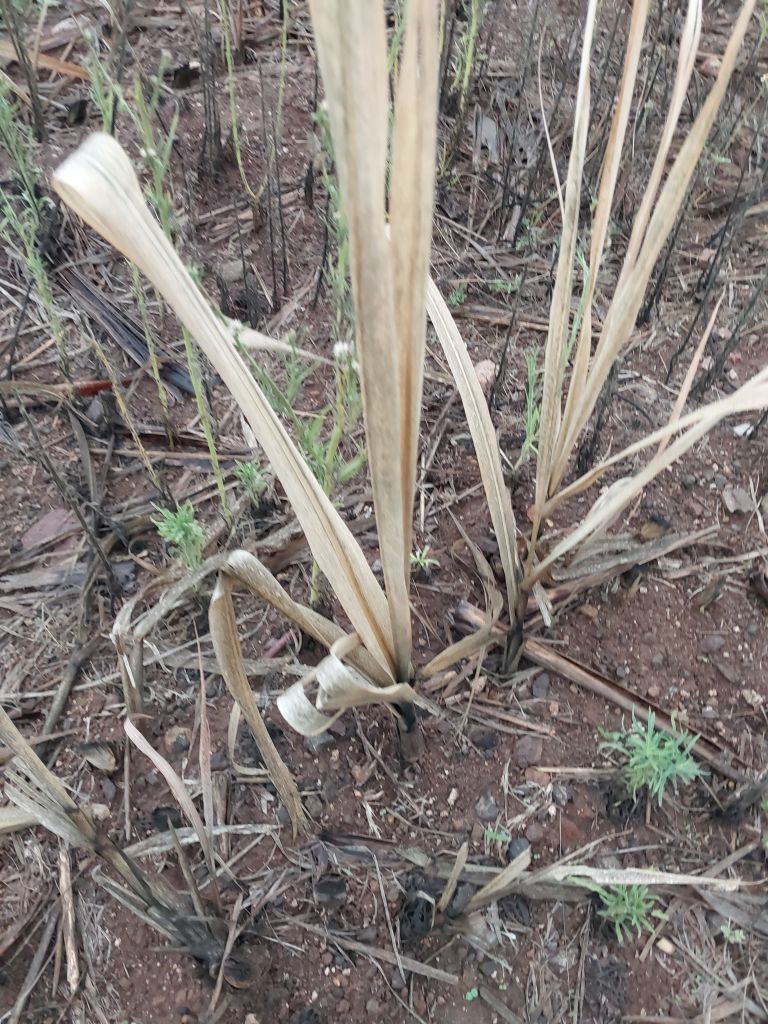
Label: Sett Rot